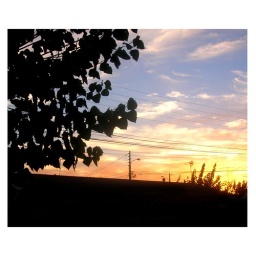
The clouds are far away up in the sky